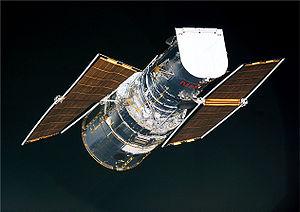
Cette page présente une chronologie des événements qui se sont produits pendant l'année 2002 dans le domaine de l'astronautique.